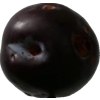
Label: plum